Donna Wolk

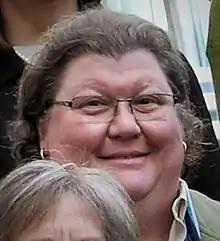
Wolk in 2009

Donna M. Wolk is an American microbiologist who is Director of Clinical Microbiology at the Geisinger Health System. In 2017, she was honored by the American Society for Microbiology for her efforts to improve patient care using microbiology.